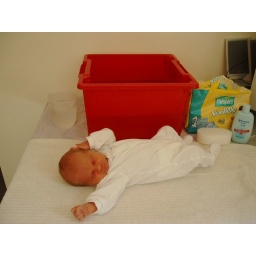
Harri has a bath on the kitchen table in a pink box.